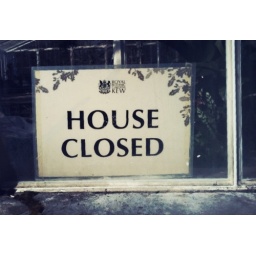
Sign on a glass house in Kew Gardens. Photographed and processed on an iPhone.